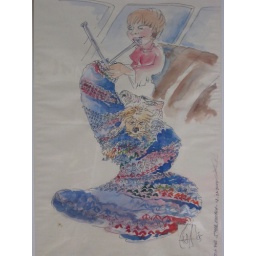
The watercolor portrait of nancy and the couple's dog peaches appears in the osage beach library.